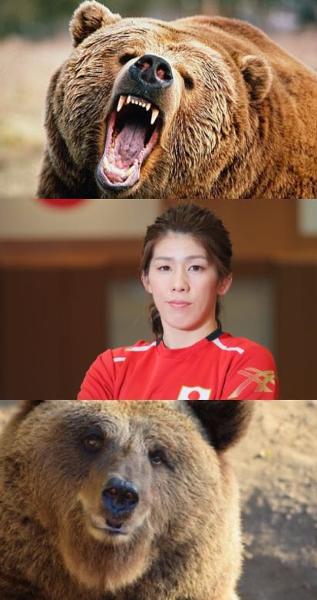
回答: あ?